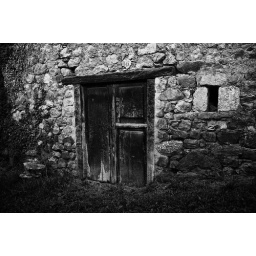
This old stone building nestled behind the cottage in which we stayed in Robledo, Asturias, Northern Spain. DSC_1238_edit